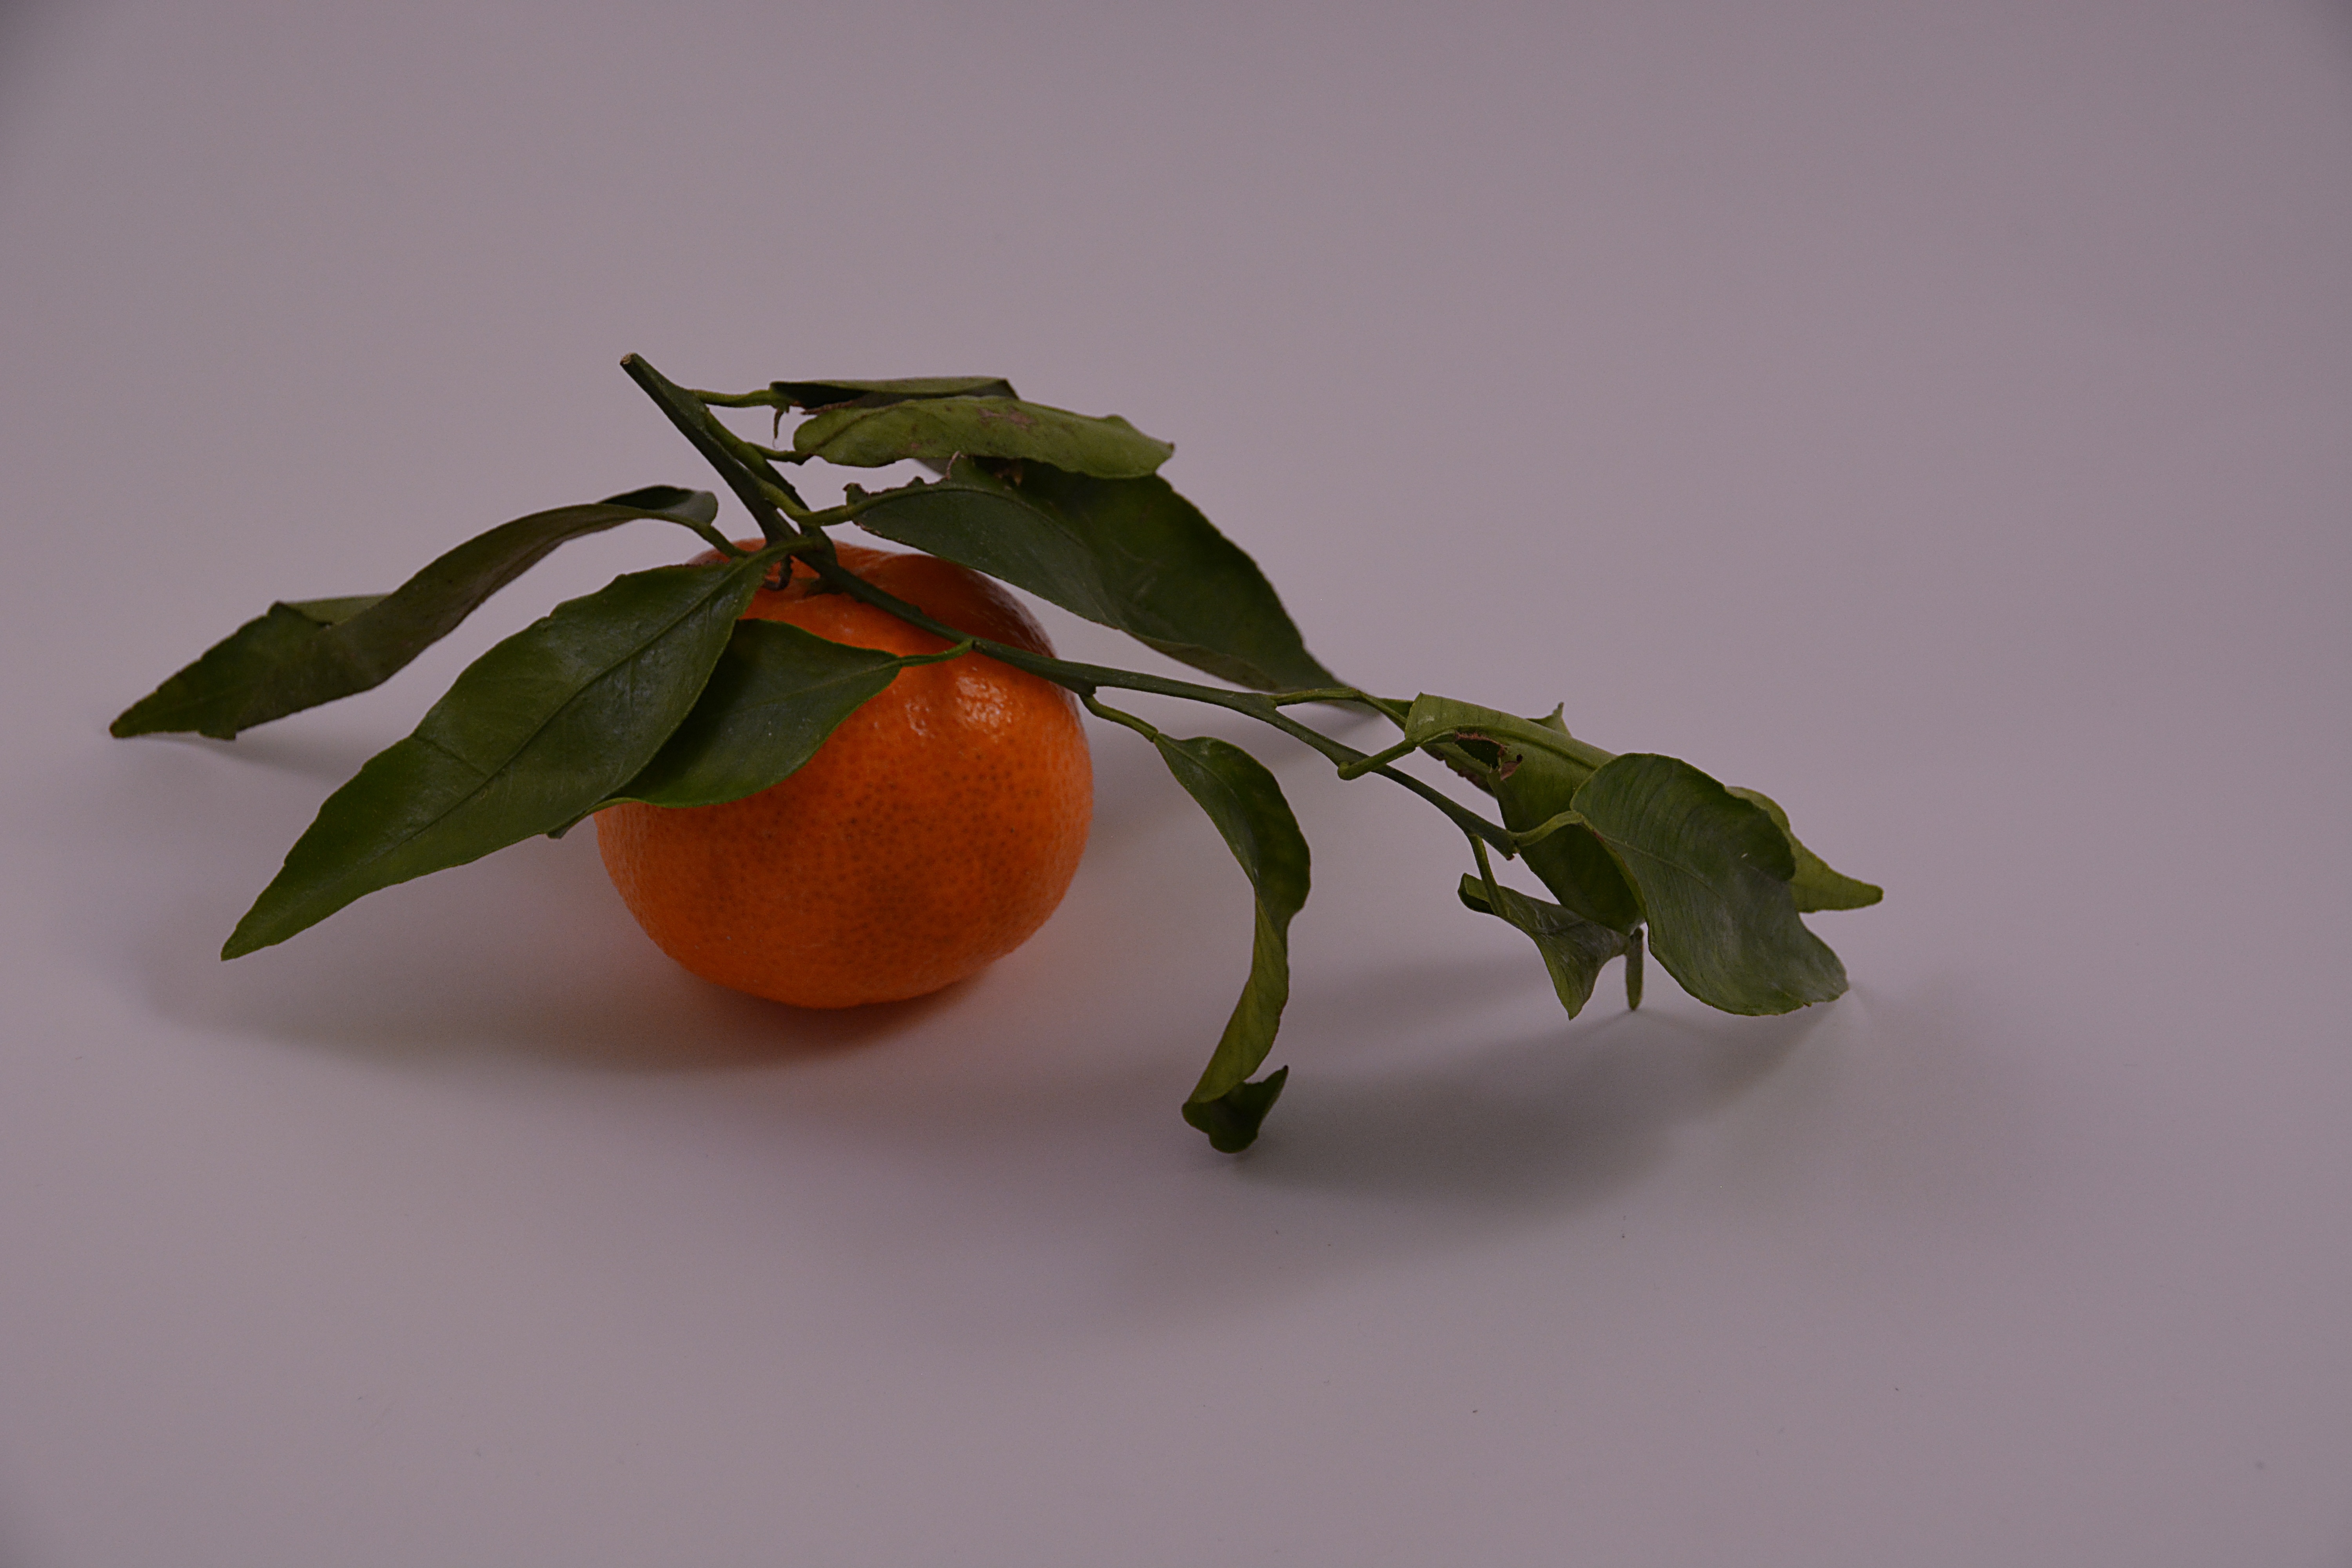
nature, branch, plant, fruit, leaf, flower, orchard, food, green, red, produce, vegetable, dessert, flora, close up, south, power, mandarin, citrus, macro photography, flavor, flowering plant, red fruits, food product, fruit trees, land plant